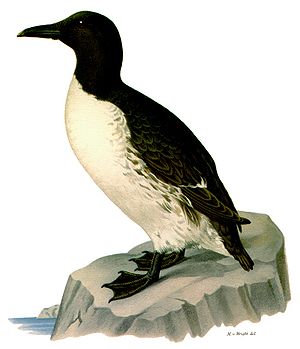
Alkefugle / Arter og slægter
Lomvie
Alkefugle er en familie af fugle med 24 arter, der ofte yngler i store kolonier i de nordlige have. De fleste arter findes i det nordlige Stillehav.